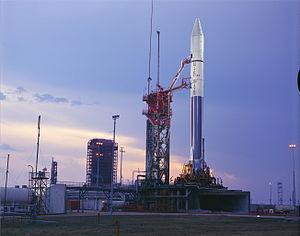
La base de lancement de Cap Canaveral, est la principale base de lancement de lanceurs américains. Cet établissement de l'United States Air Force est situé sur le cap Canaveral, dans l'état de Floride, face à l'océan Atlantique. Elle est créée en 1950 pour réaliser les essais de fusée à longue portée en toute sécurité. Par la suite, il est utilisé pour tester des missiles balistiques et des missiles de croisière.